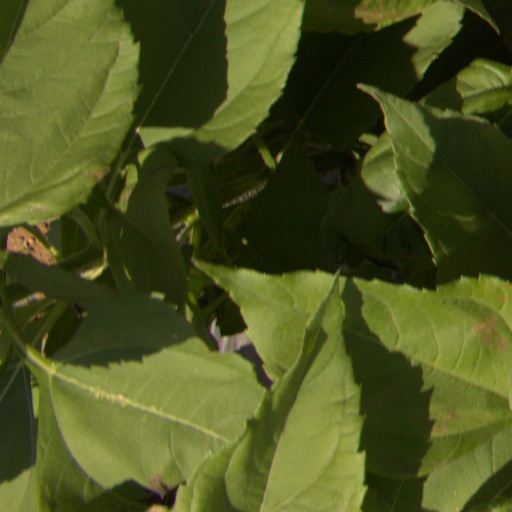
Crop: Jerusalem artichoke